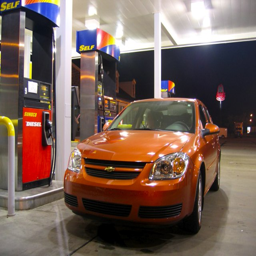
the new car from the front .